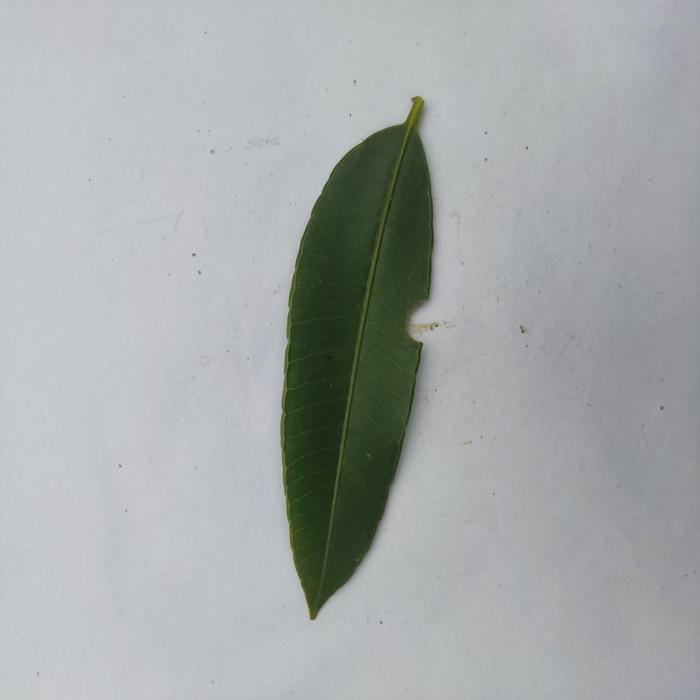
Crop: Hog Plum
Leaf condition: Heathy_Leaf